Thierry Benoit

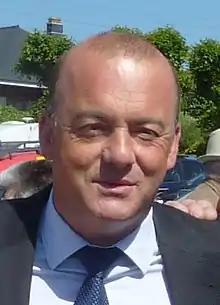

Thierry Benoit (born 13 September 1966 in Fougères, Ille-et-Vilaine) is a French politician of the Union of Democrats and Independents (UDI) who has been serving as a member of the National Assembly of France since 2007. He represents the Ille-et-Vilaine department.